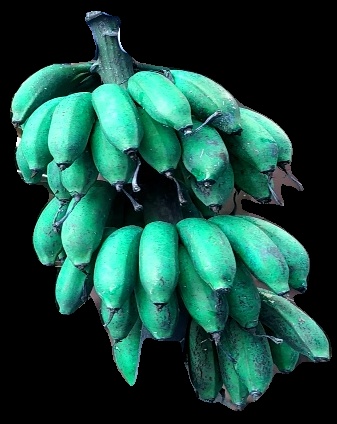
Variety: rasbale
Grade: grade3